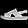
Label: Sandal